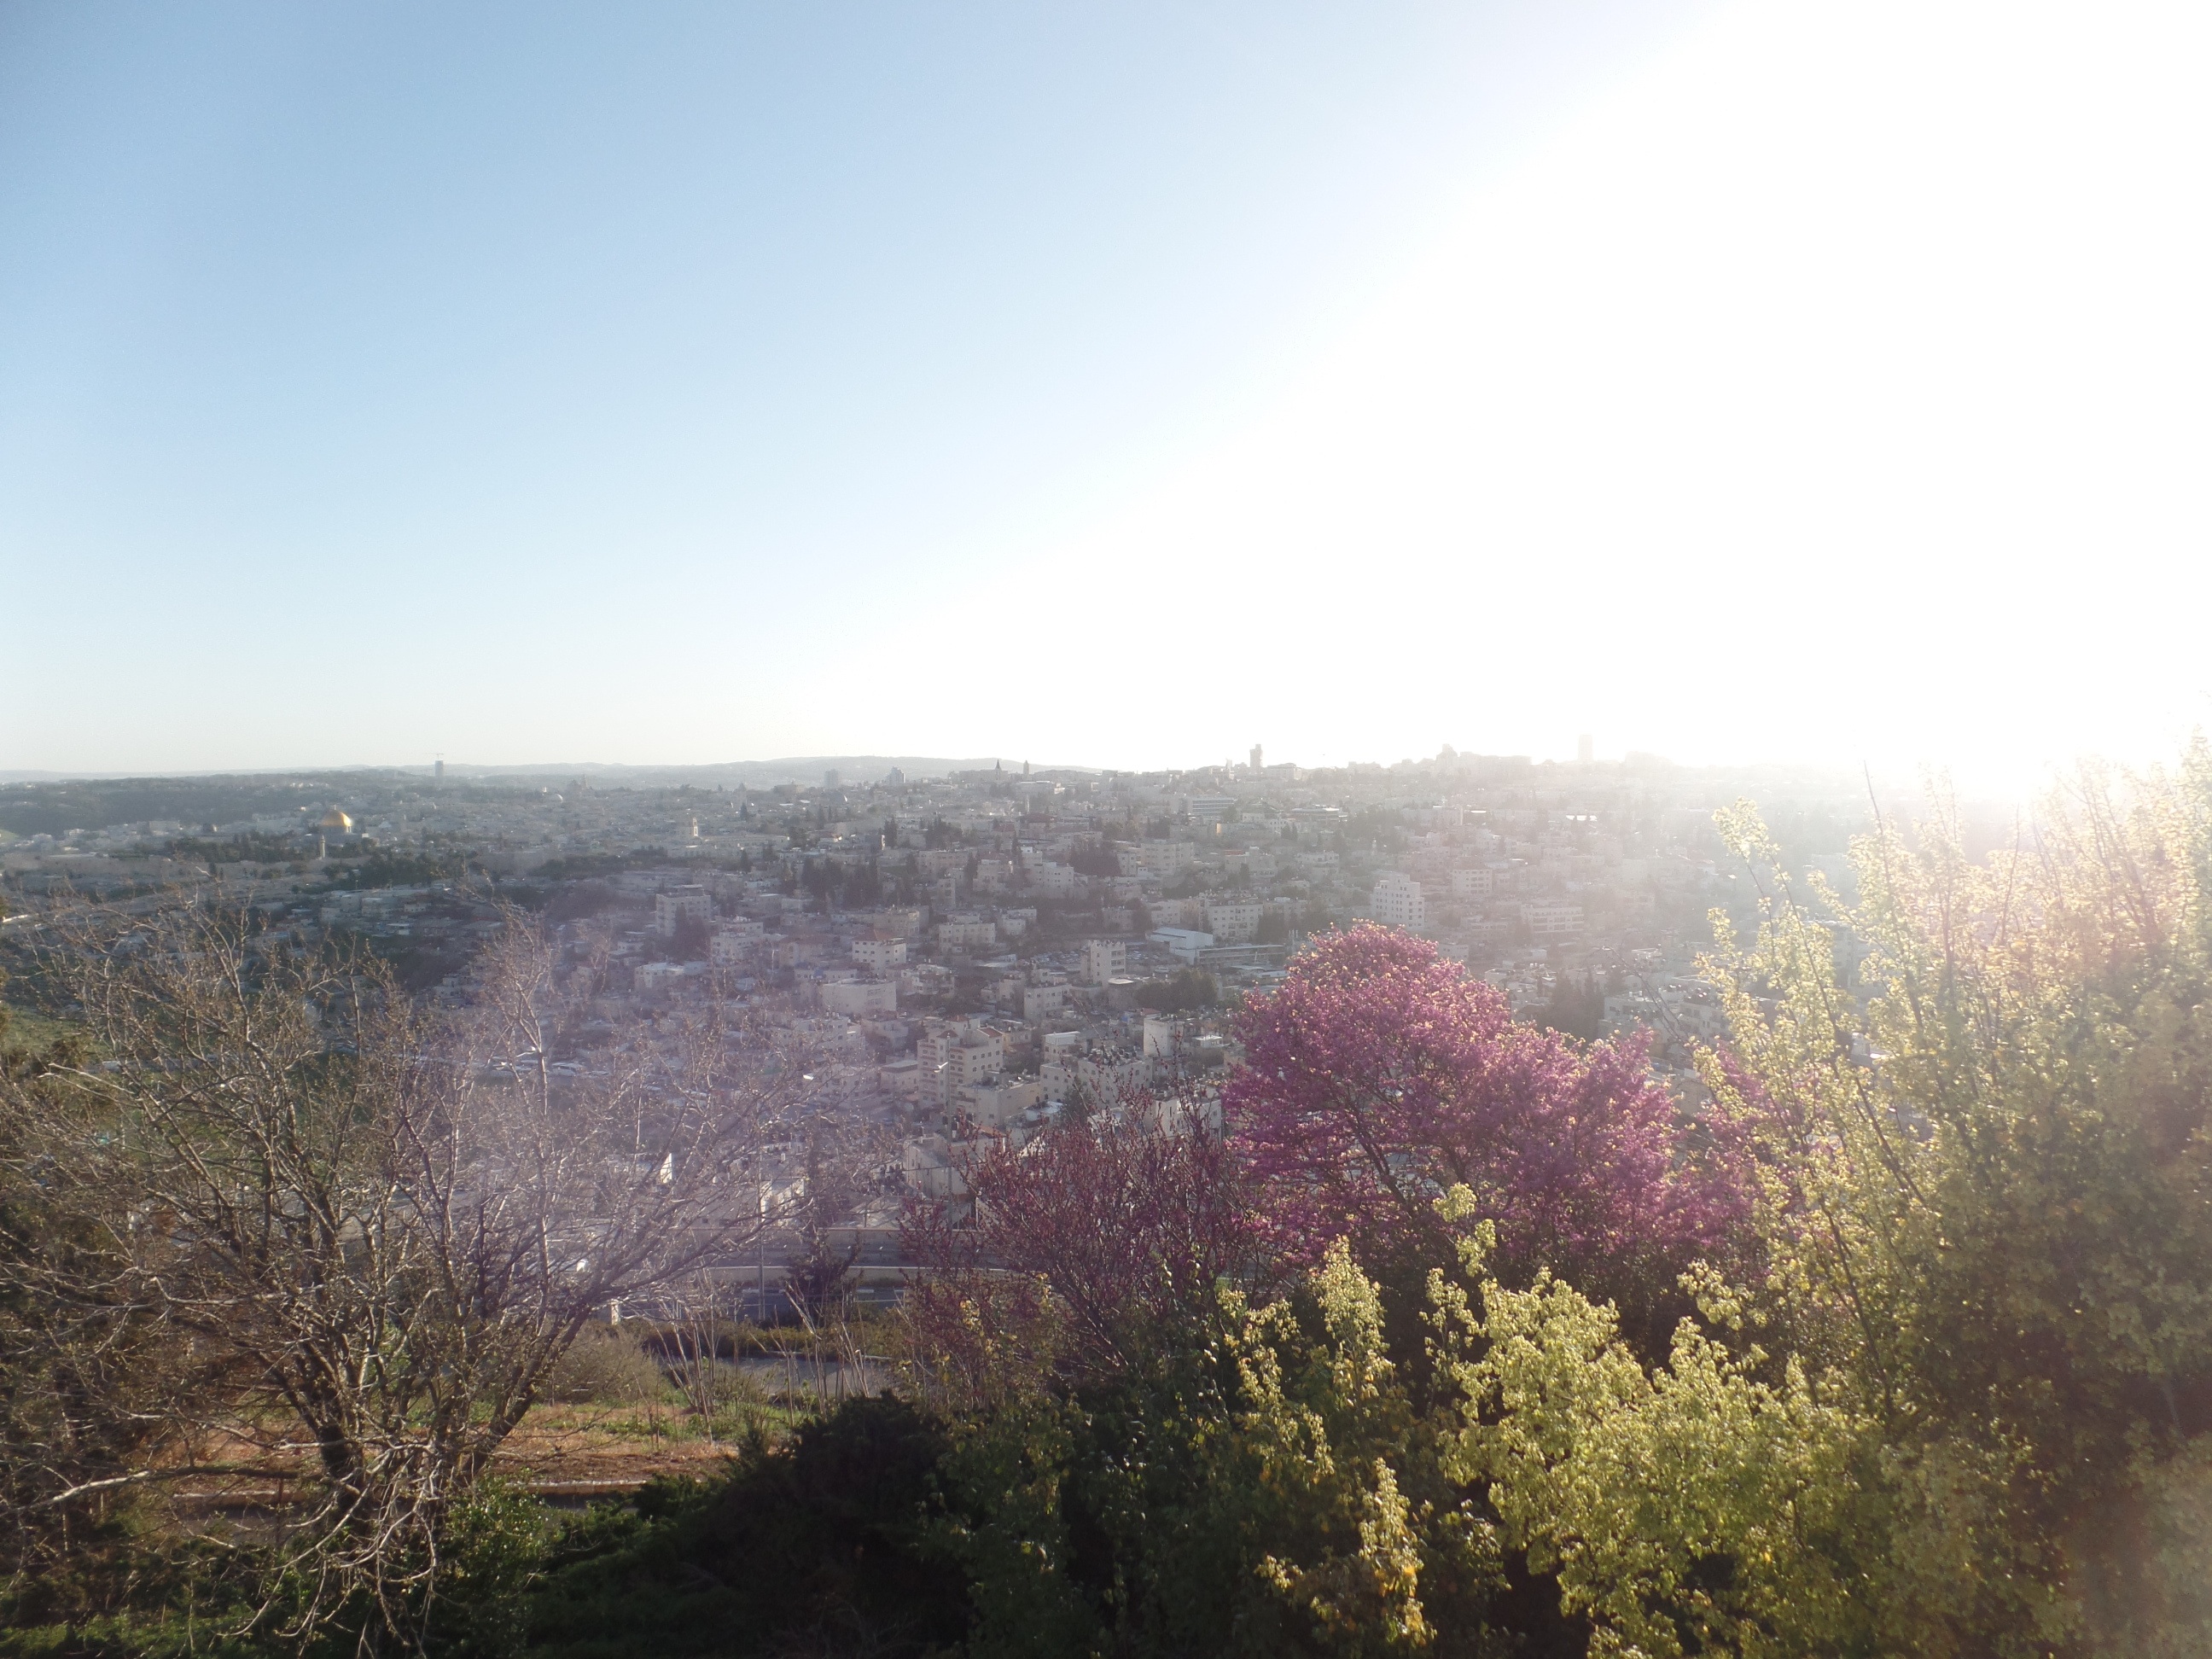
landscape, tree, mountain, sunlight, morning, hill, dawn, plateau, atmospheric phenomenon